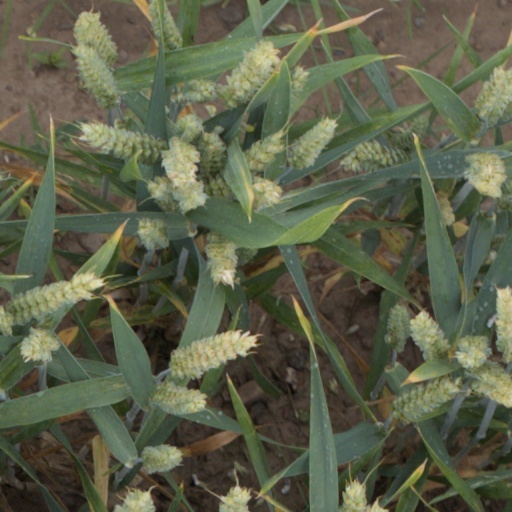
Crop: wheat